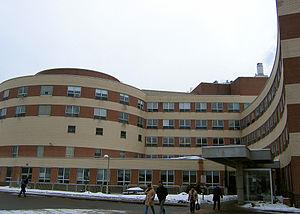
L'Hôpital général du Lakeshore est un hôpital situé à Pointe-Claire, sur l'Île de Montréal.